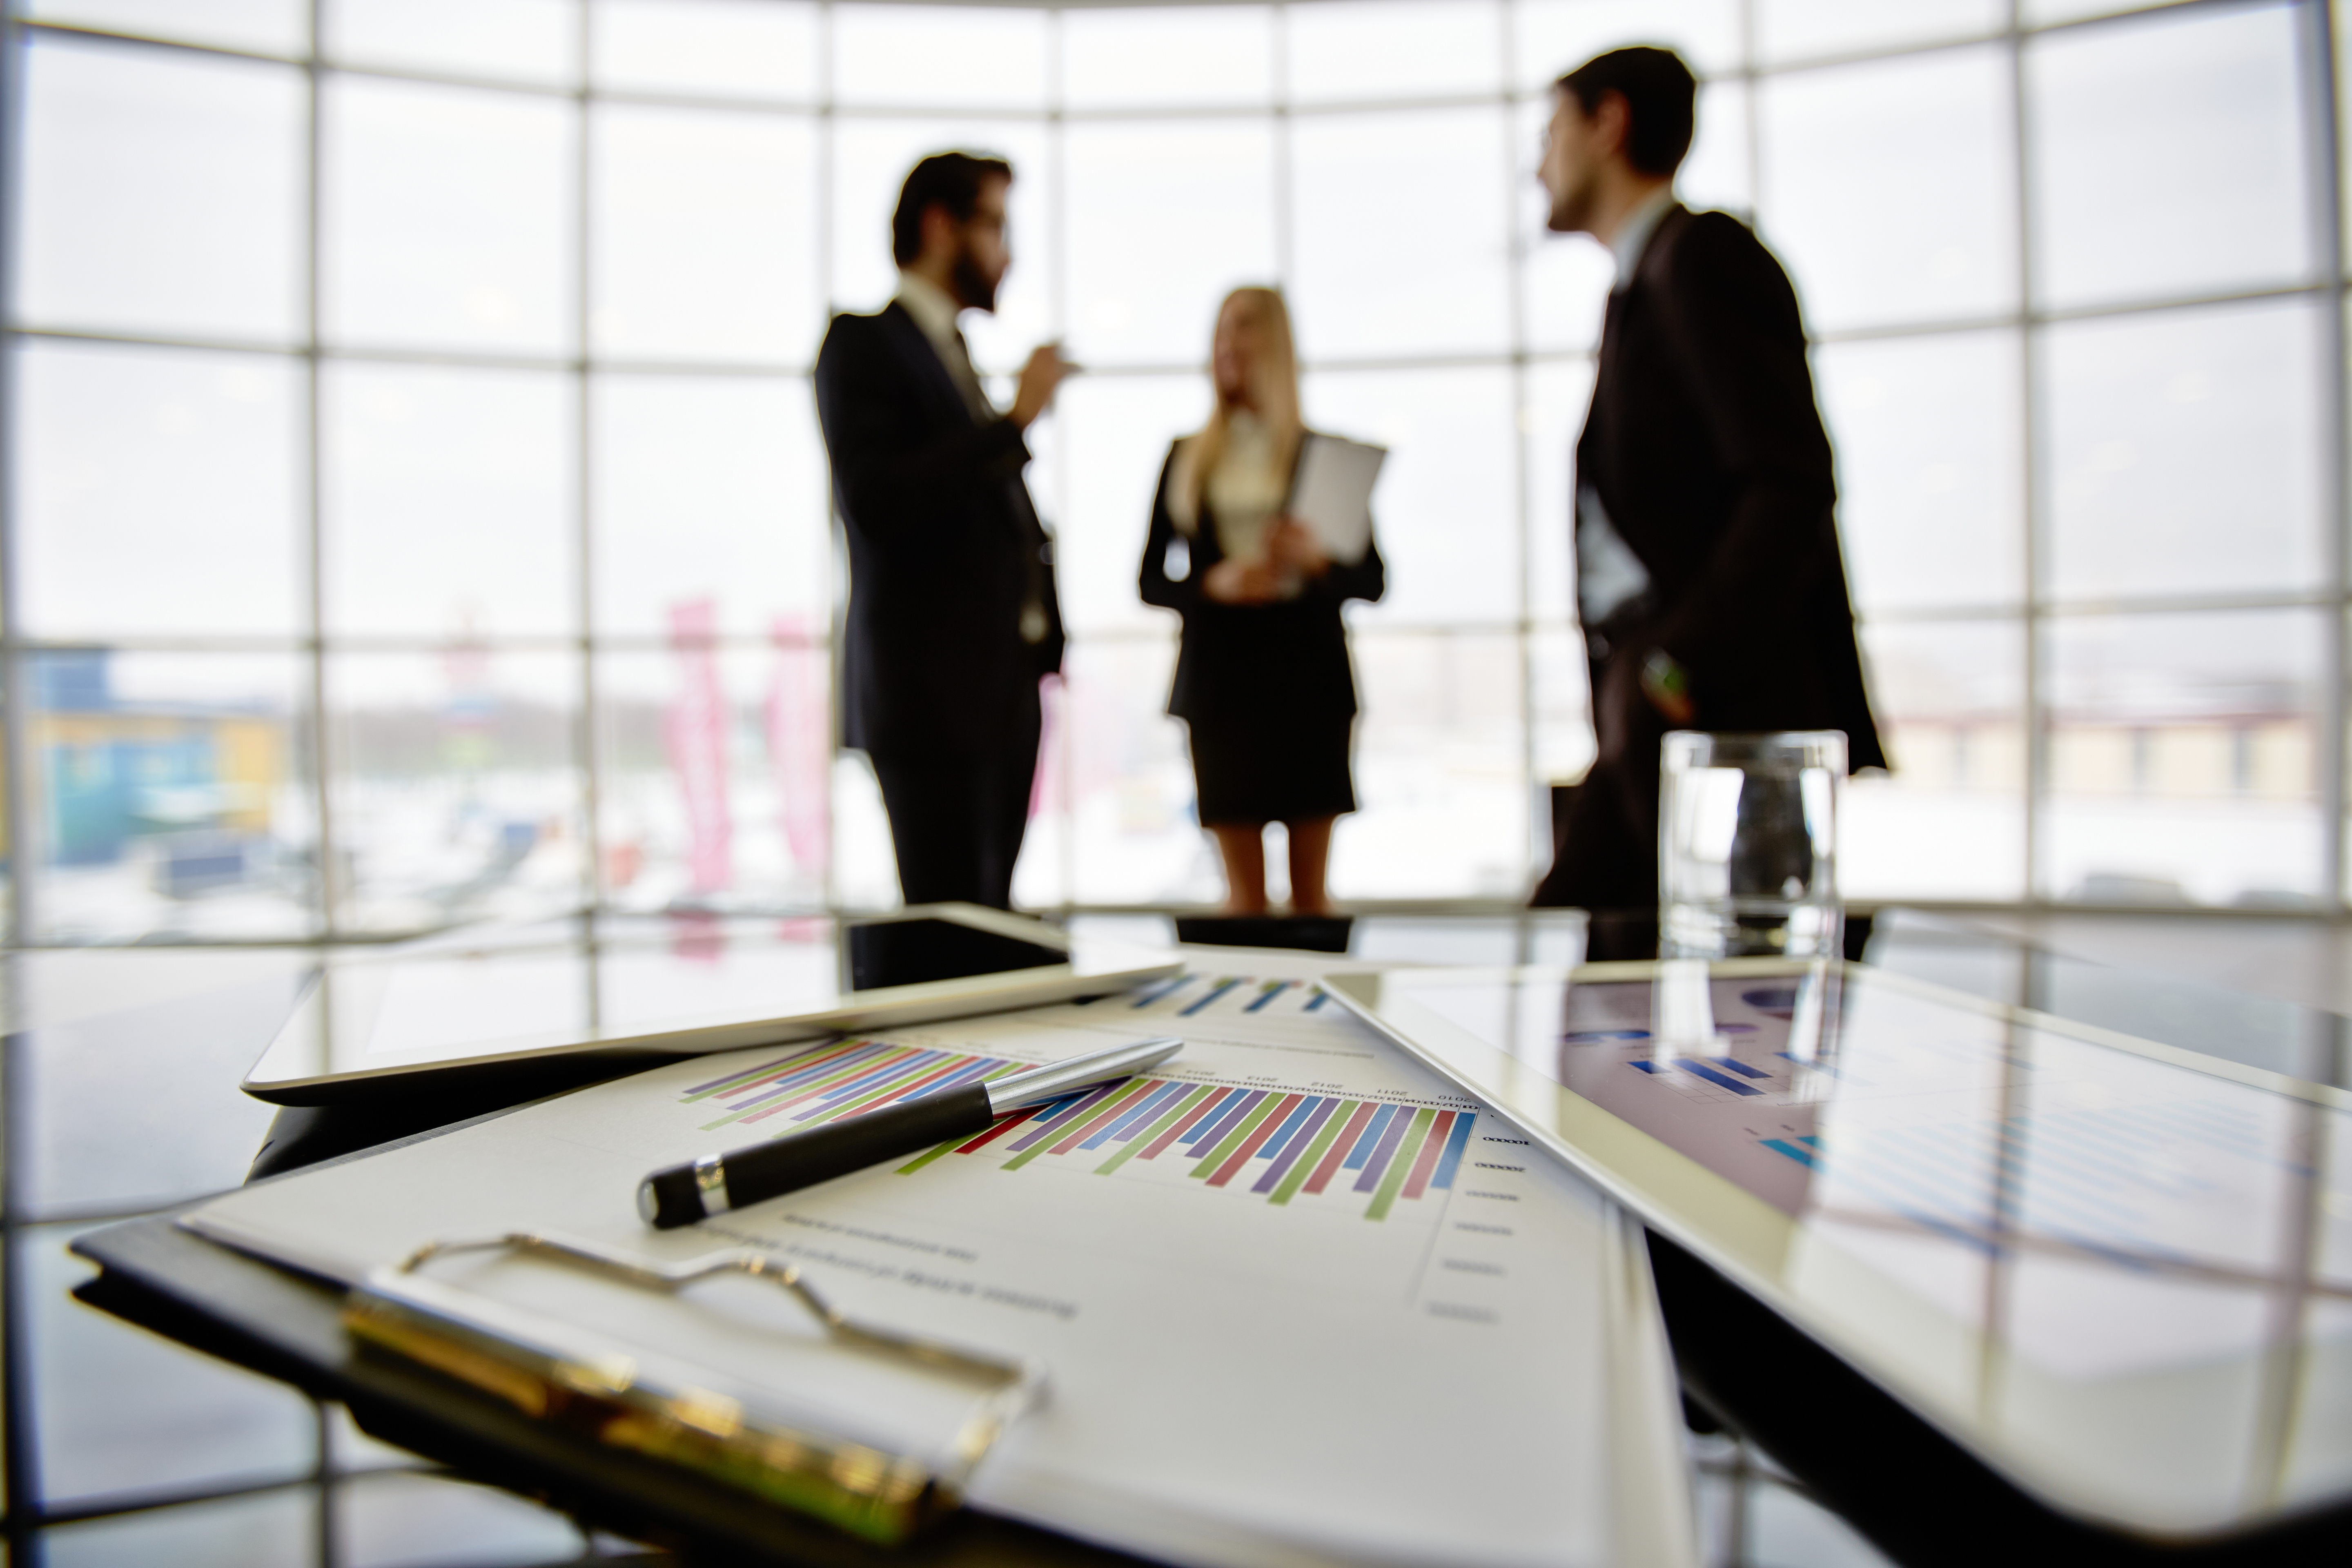
business meeting, business, communication, table, furniture